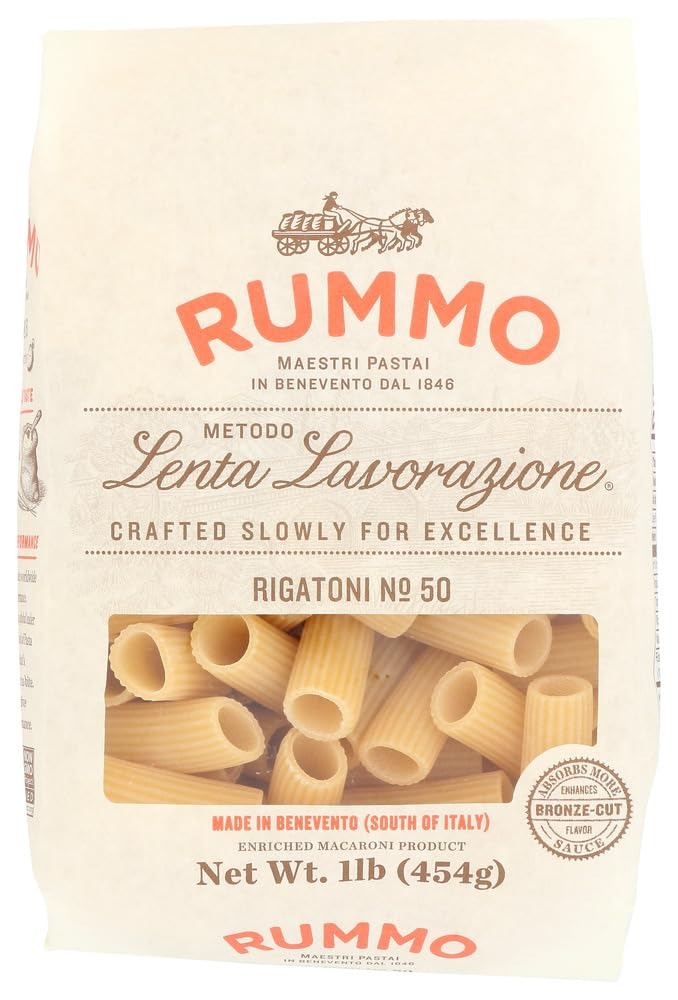
Item Name: Rummo Rigatoni Pasta N.50 - Rigatoni Pasta Noodles, Italian Tube Pasta, Bronze Cut Pasta, Dry Pasta, Durum Wheat Pasta - 16 Ounce (Pack of 12)
Bullet Point: Rummo Rigatoni Pasta, Non GMO, Parve Free, 16 Ounce (Pack of 12)
Value: 192.0
Unit: Ounce

Price: 38.71